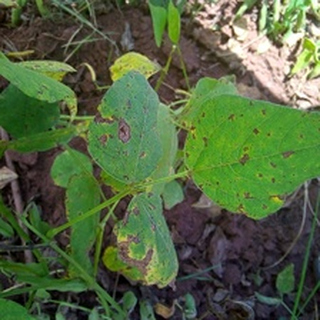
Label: bean_angular_leaf_spot